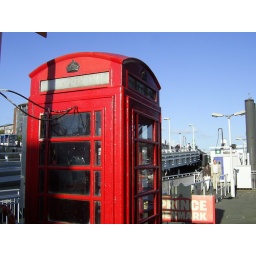
Red telephone box in Hamburg, Germany